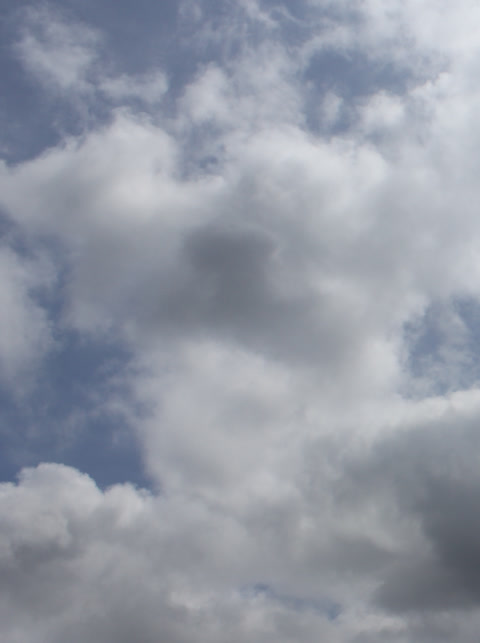
Cloud type: Cumulus